Peppermint Frappé

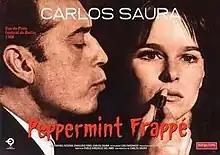
Theatrical release poster

Peppermint Frappé is a 1967 Spanish psychological thriller film co-written and directed by Carlos Saura, starring Geraldine Chaplin, José Luis López Vázquez and Alfredo Mayo. The story centers on a man who becomes obsessed with the wife of an old friend, believing her to be a mysterious drummer that he once fell in love with at a festival. He pursues her only to be rebuffed multiple times.